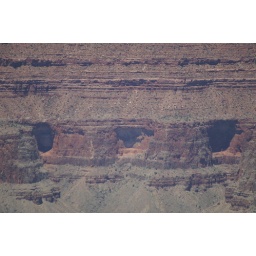
Caves in the canyon wall